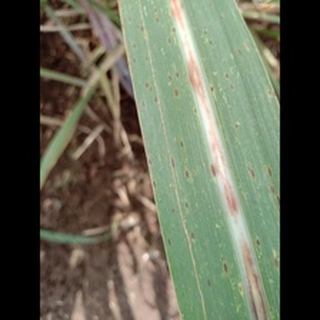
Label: sugarcane_rust